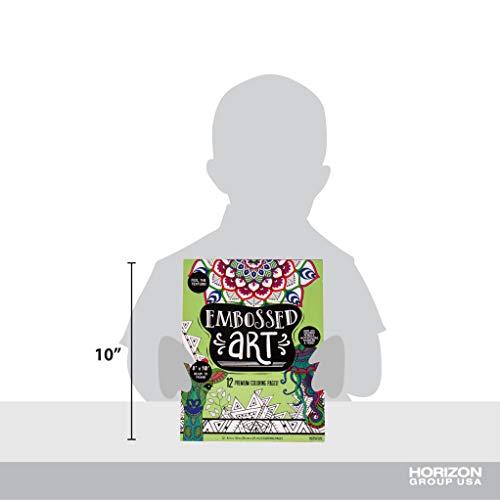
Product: Horizon Group USA Embossed Art Coloring Pad, 8 in. x 10 in, Multicolor
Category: Toys & Games | Arts & Crafts | Craft Kits
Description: Color and create with pages of unique designs: Explore detailed illustrations of various designs and patterns that keep you mind occupied.
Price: $5.99
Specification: ProductDimensions:8x0.3x10.5inches|ItemWeight:8.3ounces|ShippingWeight:8.3ounces(Viewshippingratesandpolicies)|ASIN:B07JRBN6QG|Itemmodelnumber:765940761175|Manufacturerrecommendedage:6yearsandup